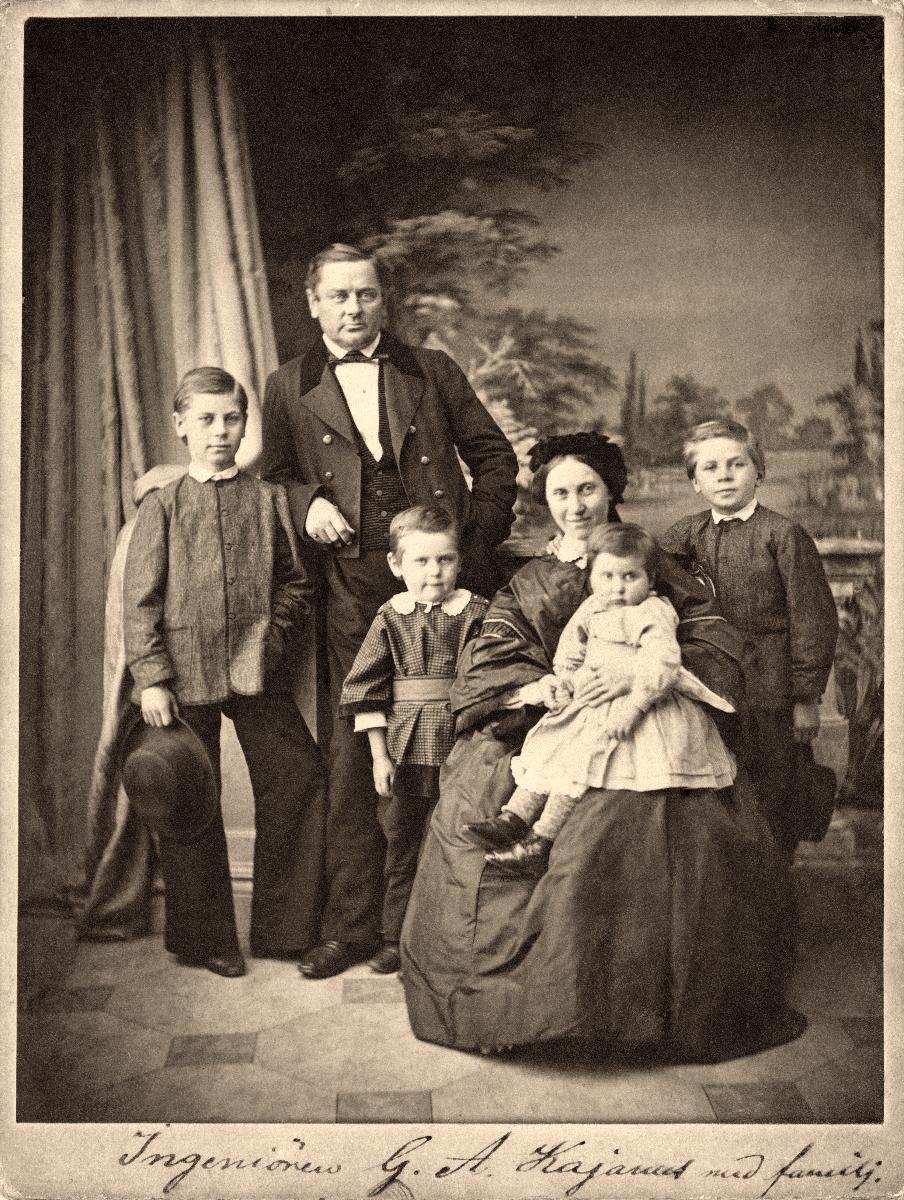
Georg August Kajanus ja Agnes Ottilia Kajanus perheineen; Georg August Kajanus and Agnes Ottilia Kajanus with family
sisällön kuvaus: Asessori Georg A. Kajanus ja puoliso Agnes Ottilia Kajanus lapsineen. Lapset vasemmalta oikealle: Arthur, Robert, Selma ja Herman Kajanus. content description: Assessor Georg A. Kajanus and spouse Agnes Ottilia Kajanus with their children. The children from left to right: Arthur, Robert, Selma and Herman Kajanus.
Vuosi: 1862
Paikka: Suomi
Aiheet: Kajanus, Agnes Ottilia; Kajanus, Arthur; Kajanus, Georg August; Kajanus, Herman; Kajanus, Robert; Kajanus, Selma; musiikki; säveltäjät; perheet; vanhemmat; lapset (ikäryhmät); ryhmäkuvat; valokuvaamot; suomalaiset säveltäjät; music; composers; families; parents; children (age groups); Finnish composers; family; children; group photograph; atelier; musik; kompositörer; familjer; föräldrar; barn (åldersgrupper)